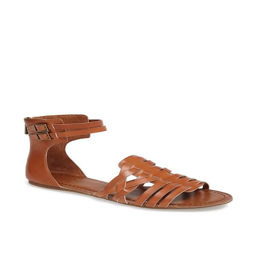
need these for spring - leather gladiator sandals